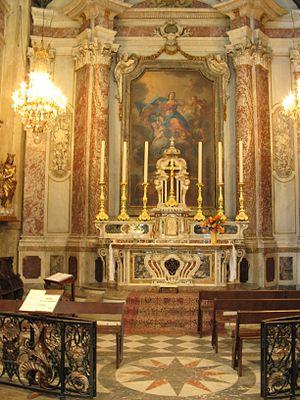
Dax (Landes, France), cathédrale Sainte Marie, autel secondaire, dans le bras sud du transept, dédié à la Vierge.